Pablo Neruda

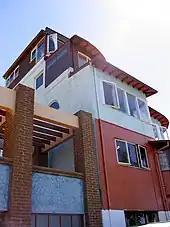
La Sebastiana, Neruda's house in Valparaíso

A few weeks after his "Yo acuso" speech in 1948, finding himself threatened with arrest, Neruda went into hiding. He and his wife were smuggled from house to house, hidden by supporters and admirers for the next 13 months. While in hiding, Senator Neruda was removed from office, and in September 1948, the Communist Party was banned altogether under the "Ley de Defensa Permanente de la Democracia," called by critics the "Ley Maldita" (Accursed Law), which eliminated over 26,000 people from the electoral registers, thus stripping them of their right to vote. Neruda later moved to Valdivia in southern Chile. From Valdivia, he moved to "Fundo Huishue," a forestry estate in the vicinity of Huishue Lake. Neruda's life underground ended in March 1949 when he fled over the Lilpela Pass in the Andes Mountains to Argentina on horseback. He would dramatically recount his escape from Chile in his Nobel Prize lecture.